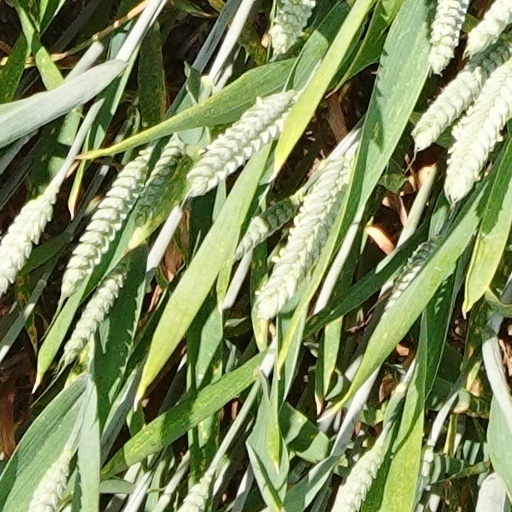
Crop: wheat